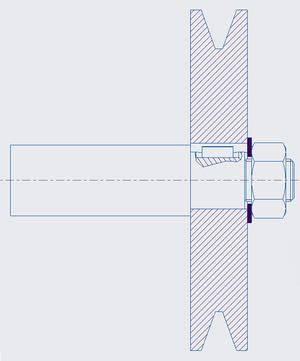
Assemblage par clavette
En mécanique, une clavette est une pièce qui a pour fonction de lier en rotation deux pièces. En complément, elle peut être dimensionnée pour se rompre par cisaillement lorsque le couple transmis est trop important.